Swamp Water

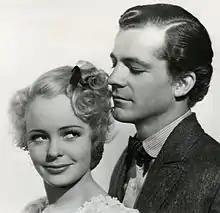

Although Renoir had difficulty adapting to Hollywood production methods, the film was popular at the box office and made a profit. "Red River Valley" was the main theme song.